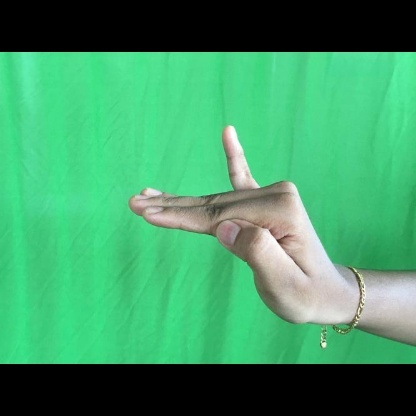
Mudra: Hamsapaksha